Conondale National Park

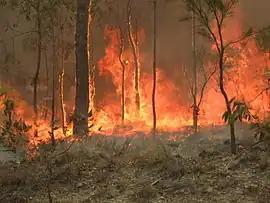
Many species in the park are sensitive to fire

The southern gastric brooding was discovered in 1973 in the Conondale ranges, it displayed a unique reproductive mode in which the female would ingest the eggs which then complete their development in the mothers stomach. To survive the tadpoles secreted hormones to inhibit the digestive secretions of the stomach until they are given birth to via the mother's mouth. The species occurred in good numbers in high altitude rocky streams but in 1979 the species declined rapidly and disappeared with no sightings since 1981 despite continued efforts to relocate the species. This coincided with the rapid disappearance of the southern dayfrog which occurred at the same location as the southern gastric brooding frog, there have also been no sightings of the southern dayfrog since 1979 and both species are presumed extinct.